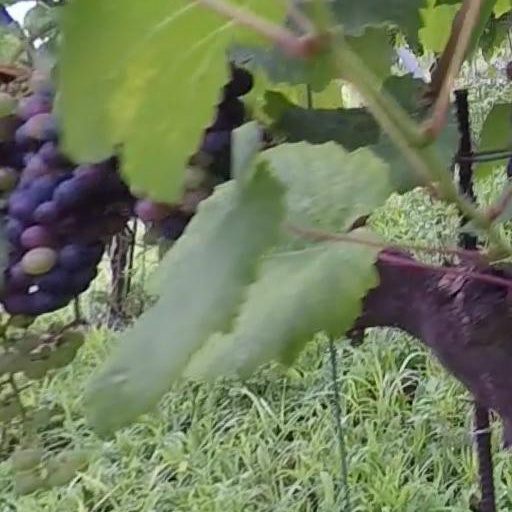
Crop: grape